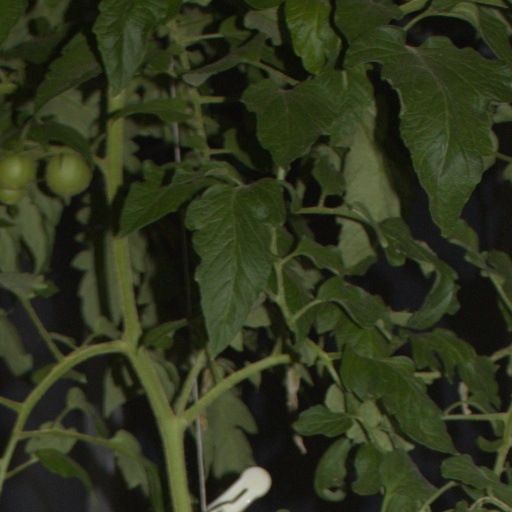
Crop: tomato